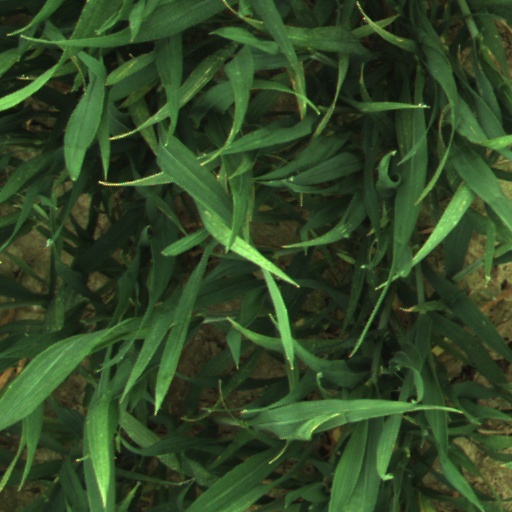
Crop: wheat